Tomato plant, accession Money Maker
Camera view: vertical (180 deg); turntable rotation: 60 degrees
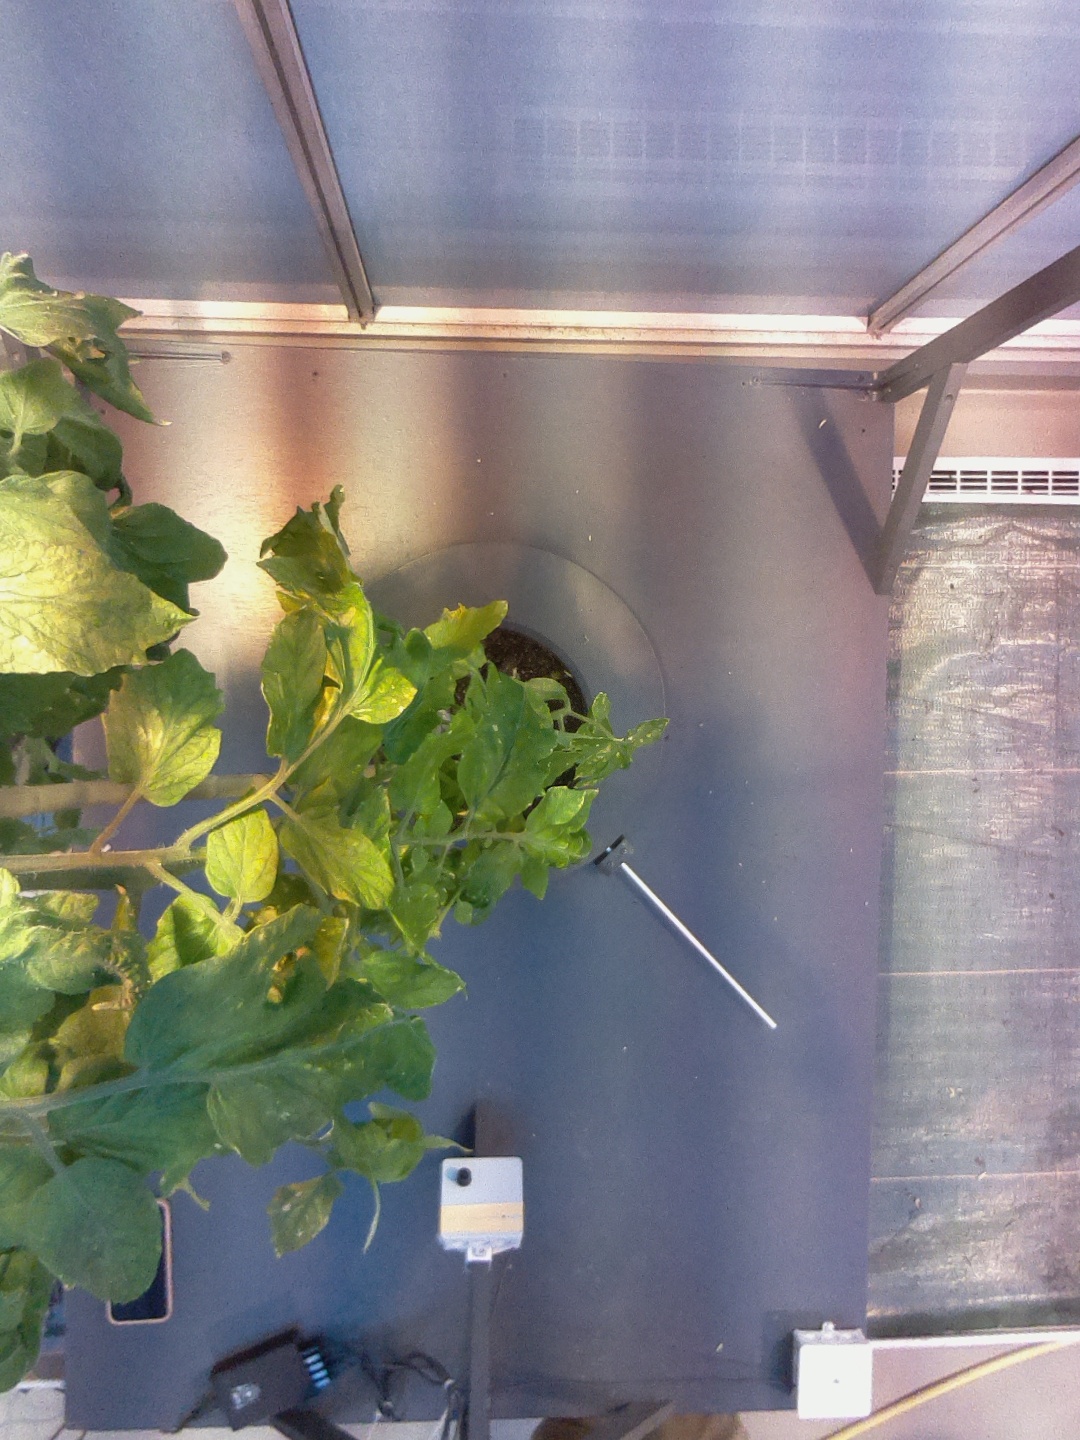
BBCH growth stage 76: 60%-70% of final fruit size